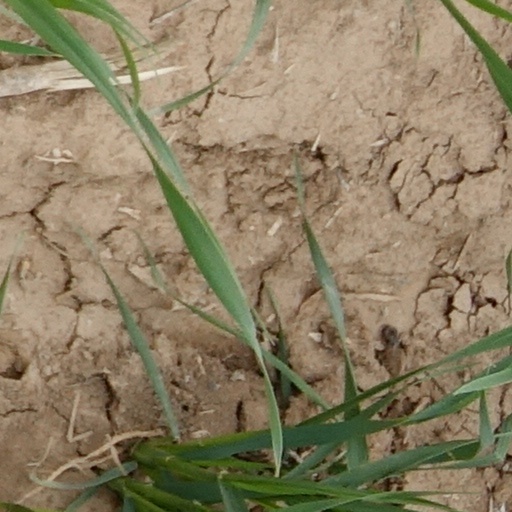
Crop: wheat